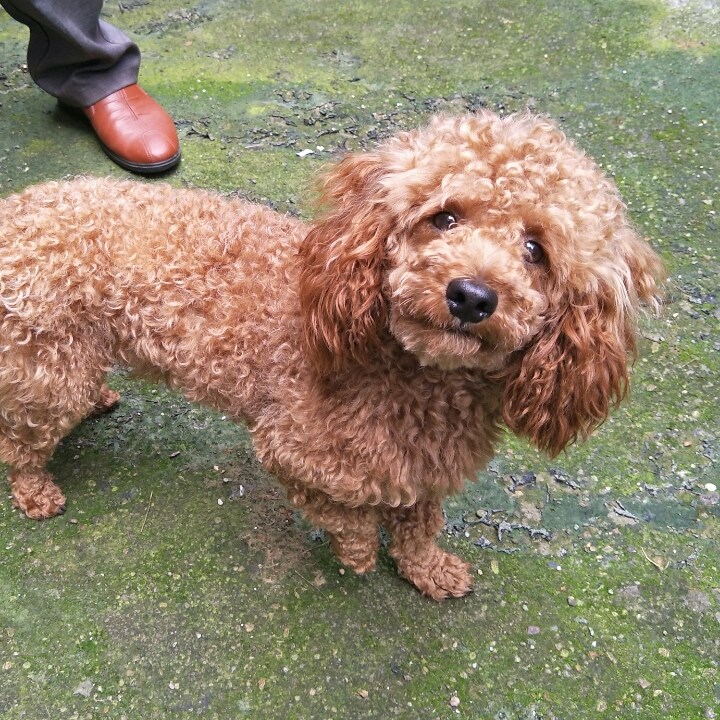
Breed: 7449-n000128-teddy